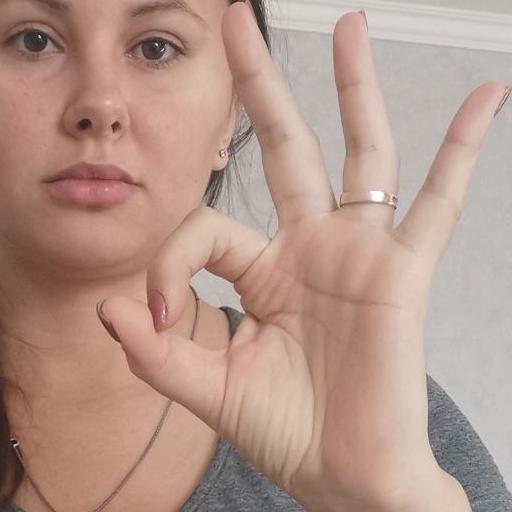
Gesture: ok